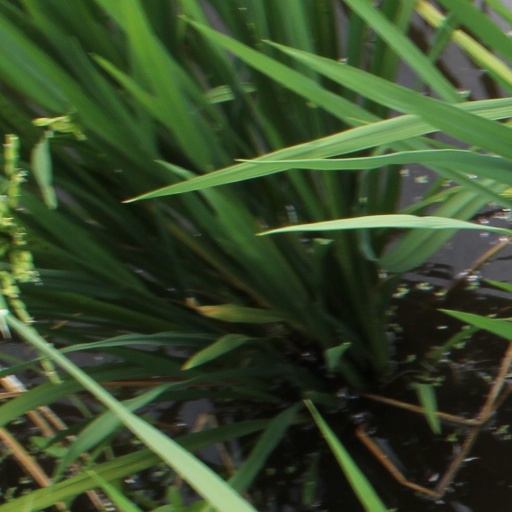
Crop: rice